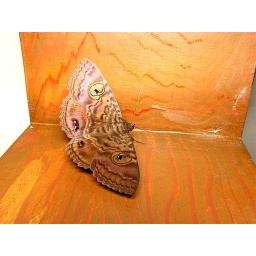
Pretty big moth ... in the house ... have eye patterns on them